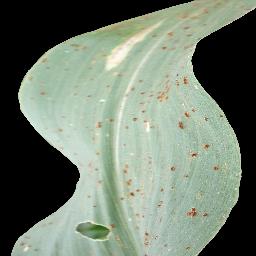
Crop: corn
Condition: (maize)_common_rust